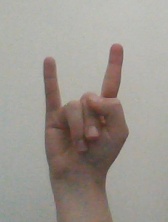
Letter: la